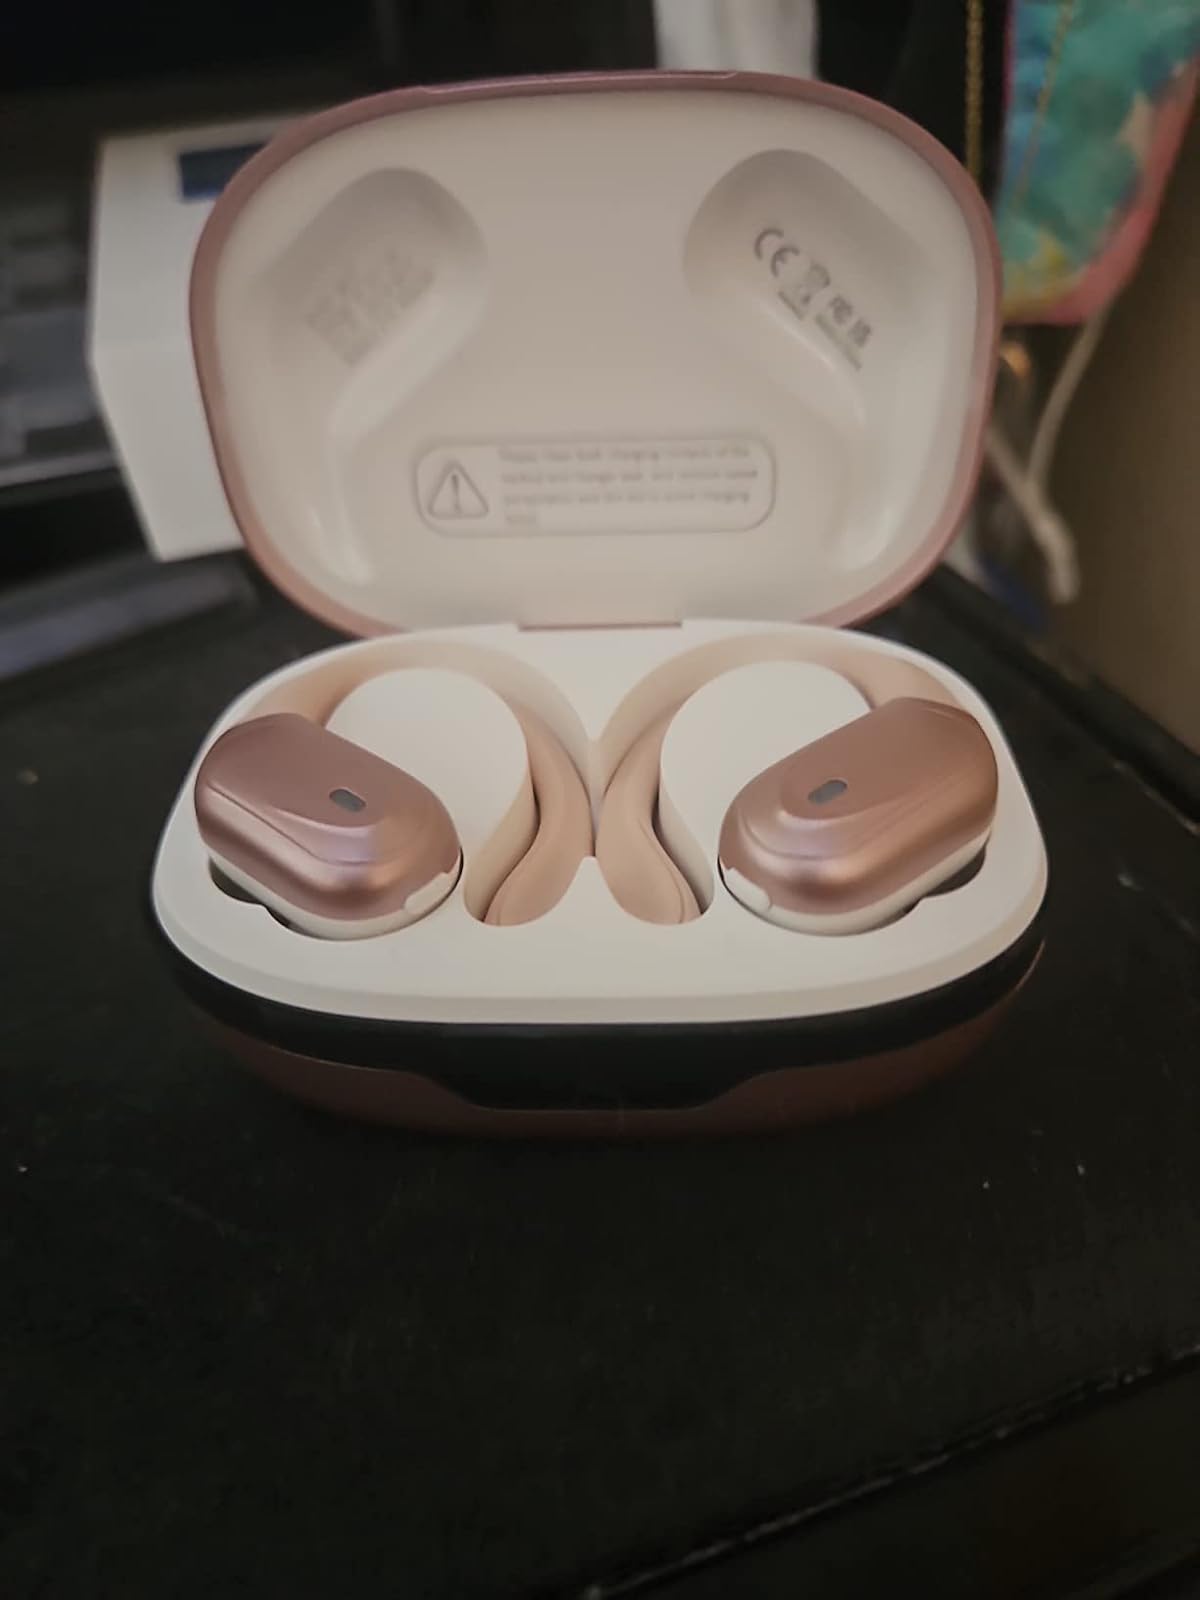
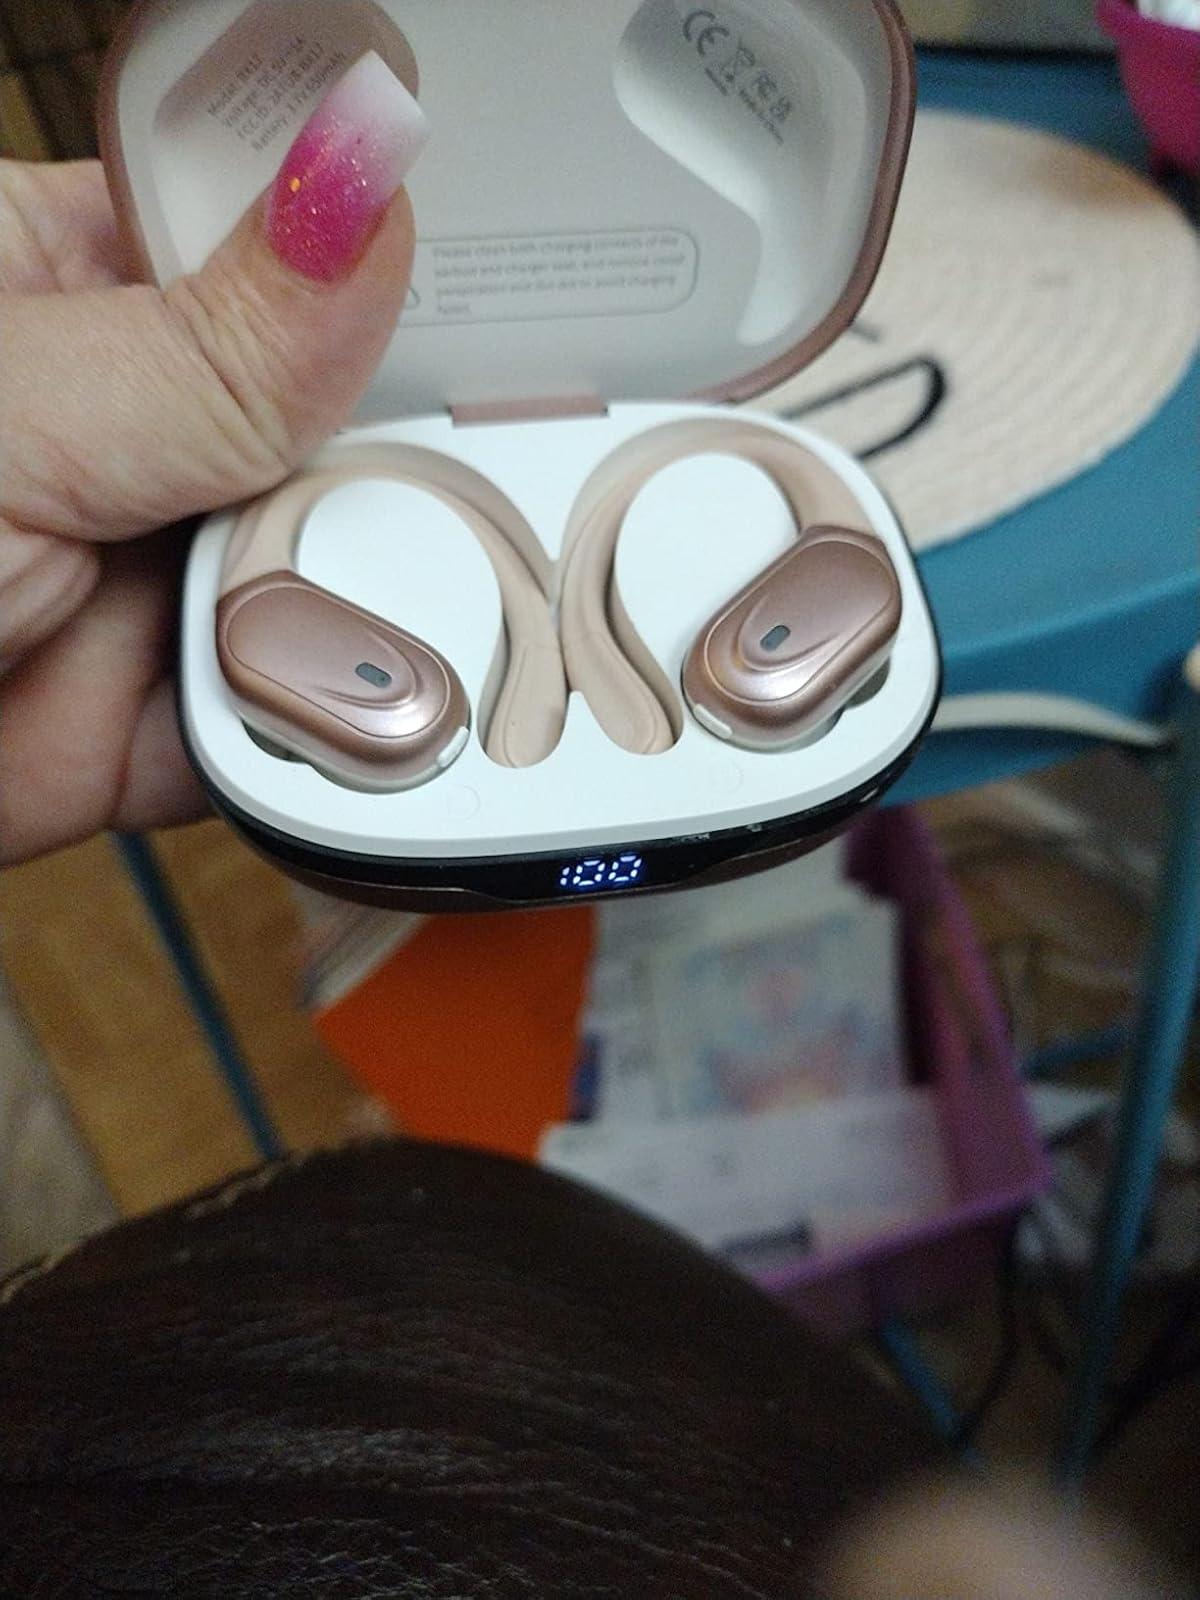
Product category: earbuds
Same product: yes